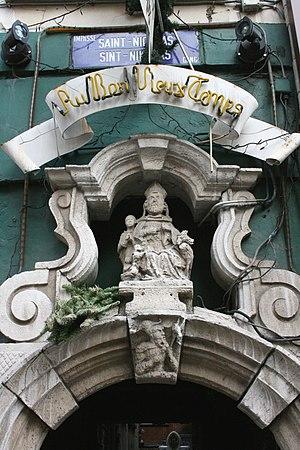
Impasse Saint-Nicolas, débouchant rue Marché aux Herbes 12-14, Bruxelles (Belgique)